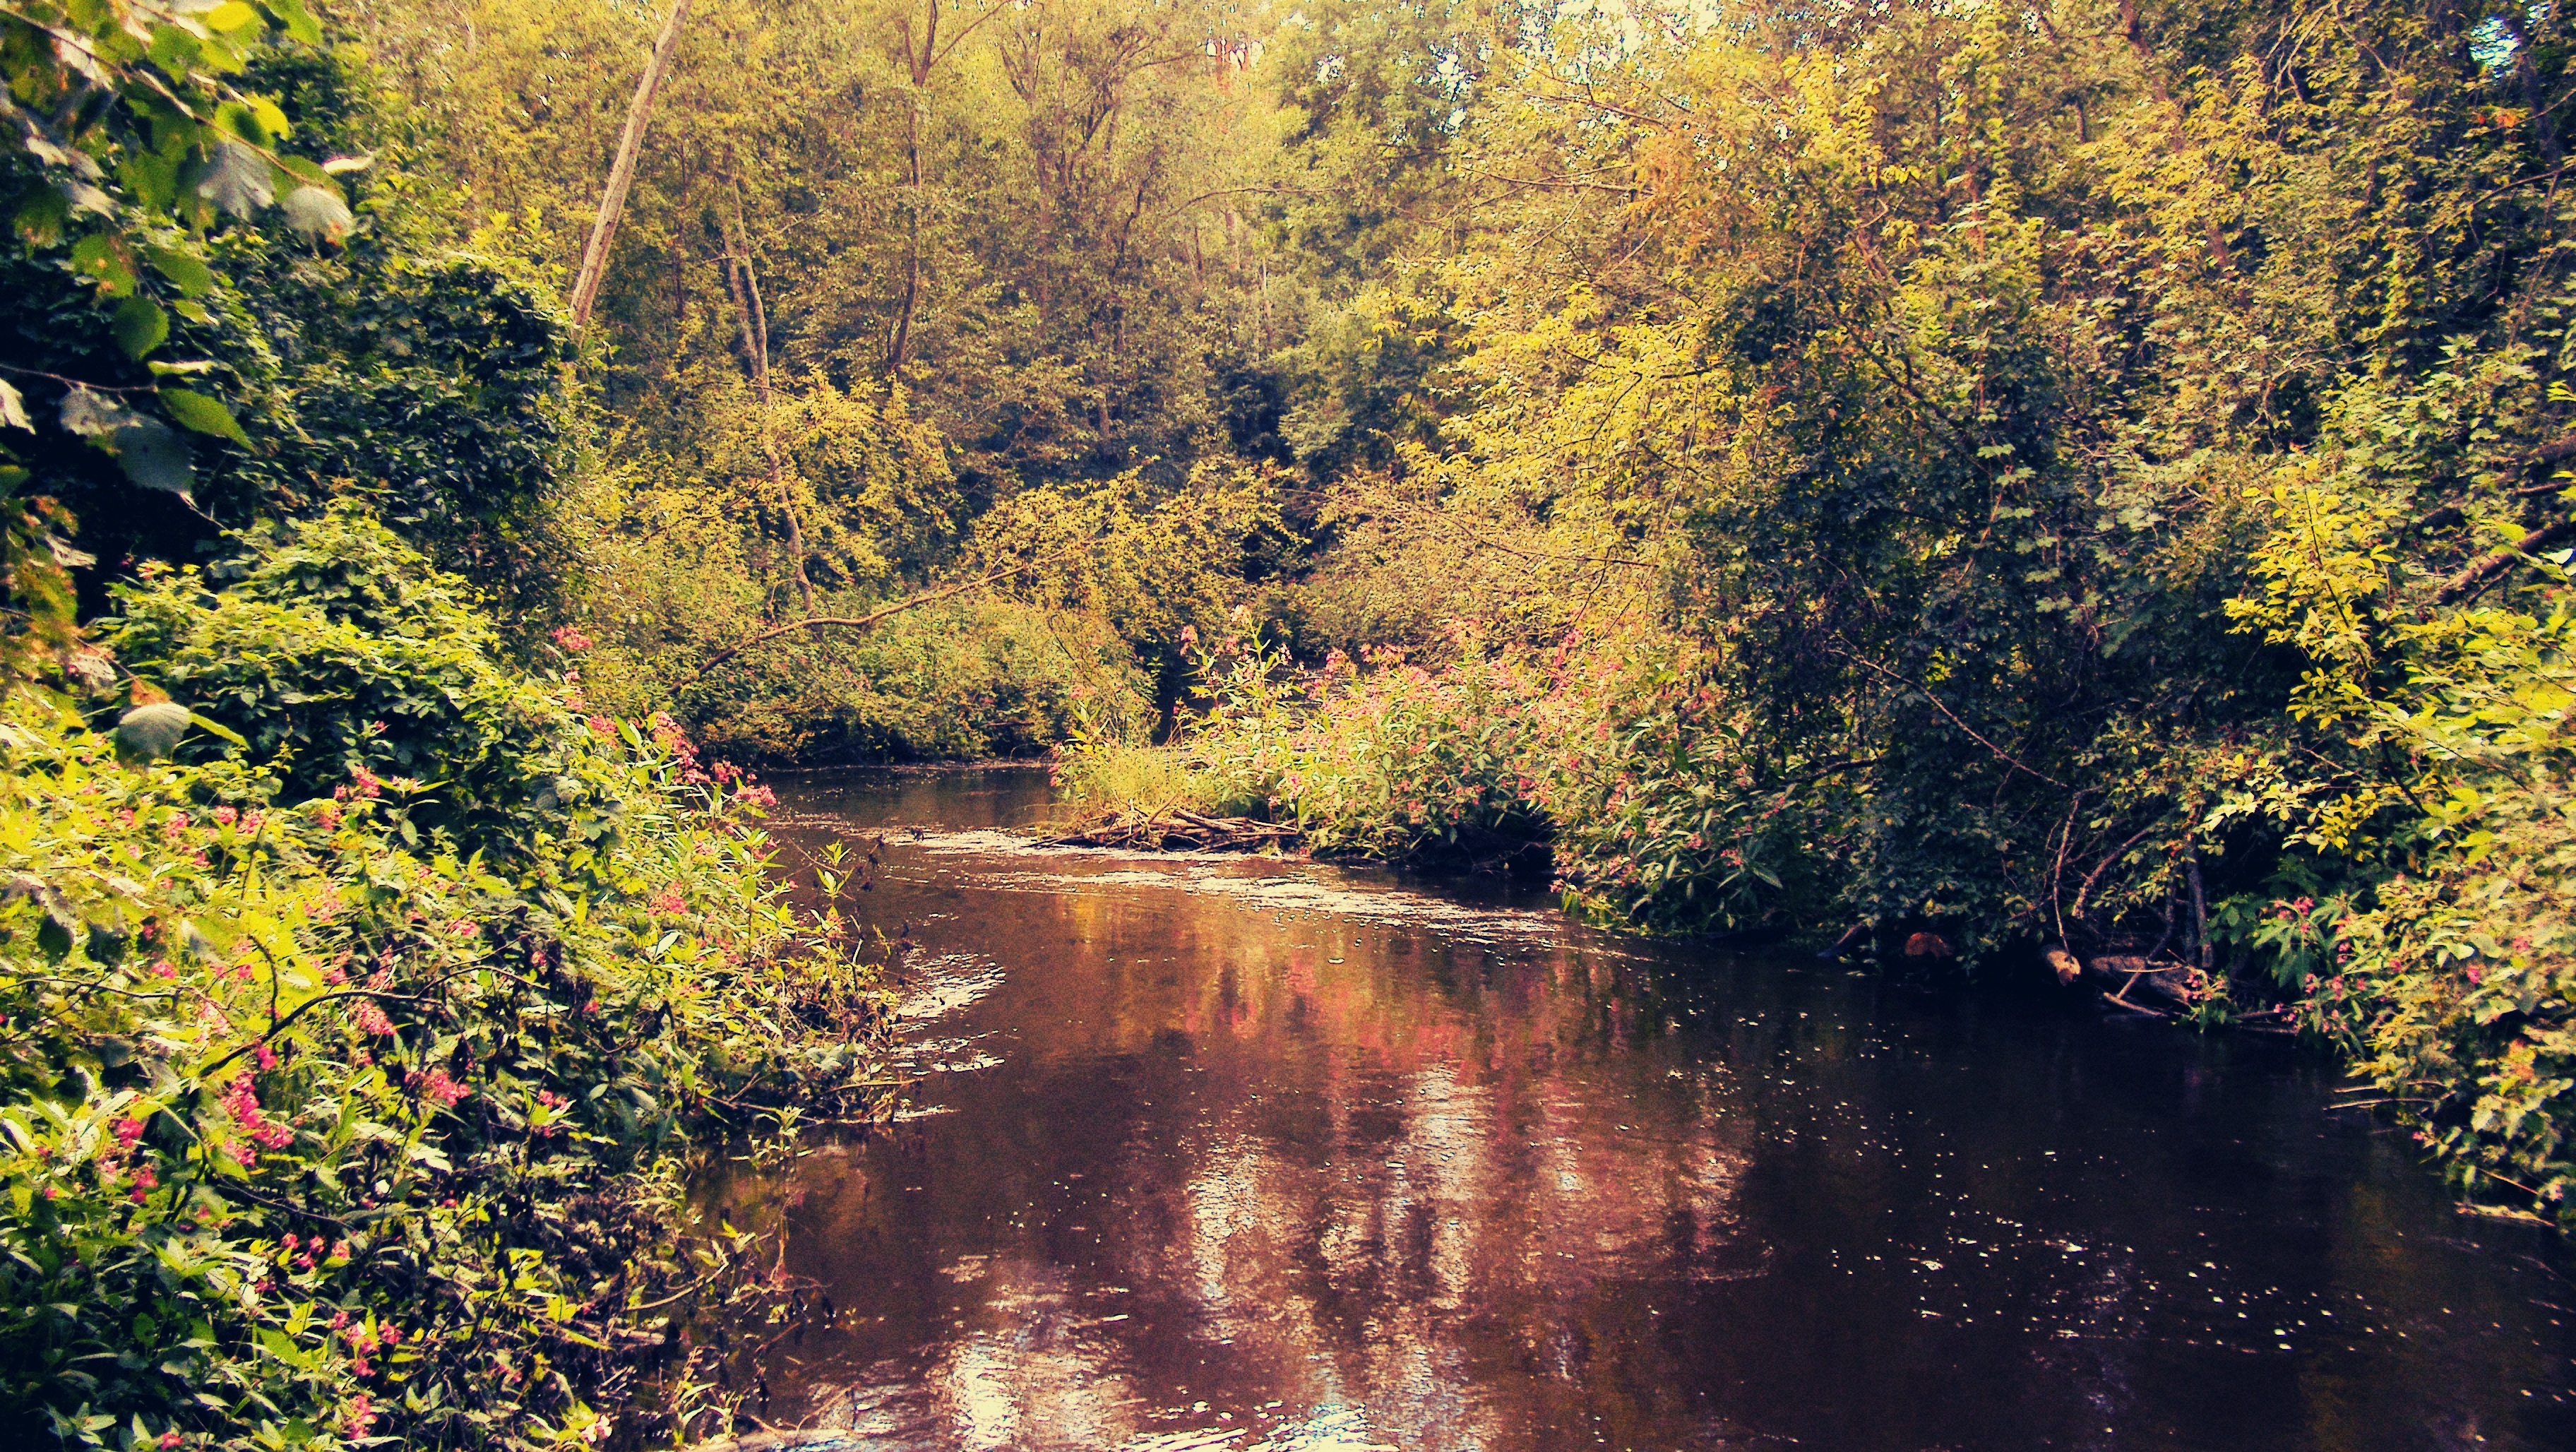
landscape, tree, water, nature, forest, path, outdoor, wilderness, light, plant, sun, sunlight, morning, leaf, flower, lake, adventure, river, summer, wild, environment, stream, green, reflection, scenic, natural, autumn, season, waterway, plants, body of water, ecology, sunny, woodland, habitat, rural area, landform, natural environment, geographical feature, woody plant